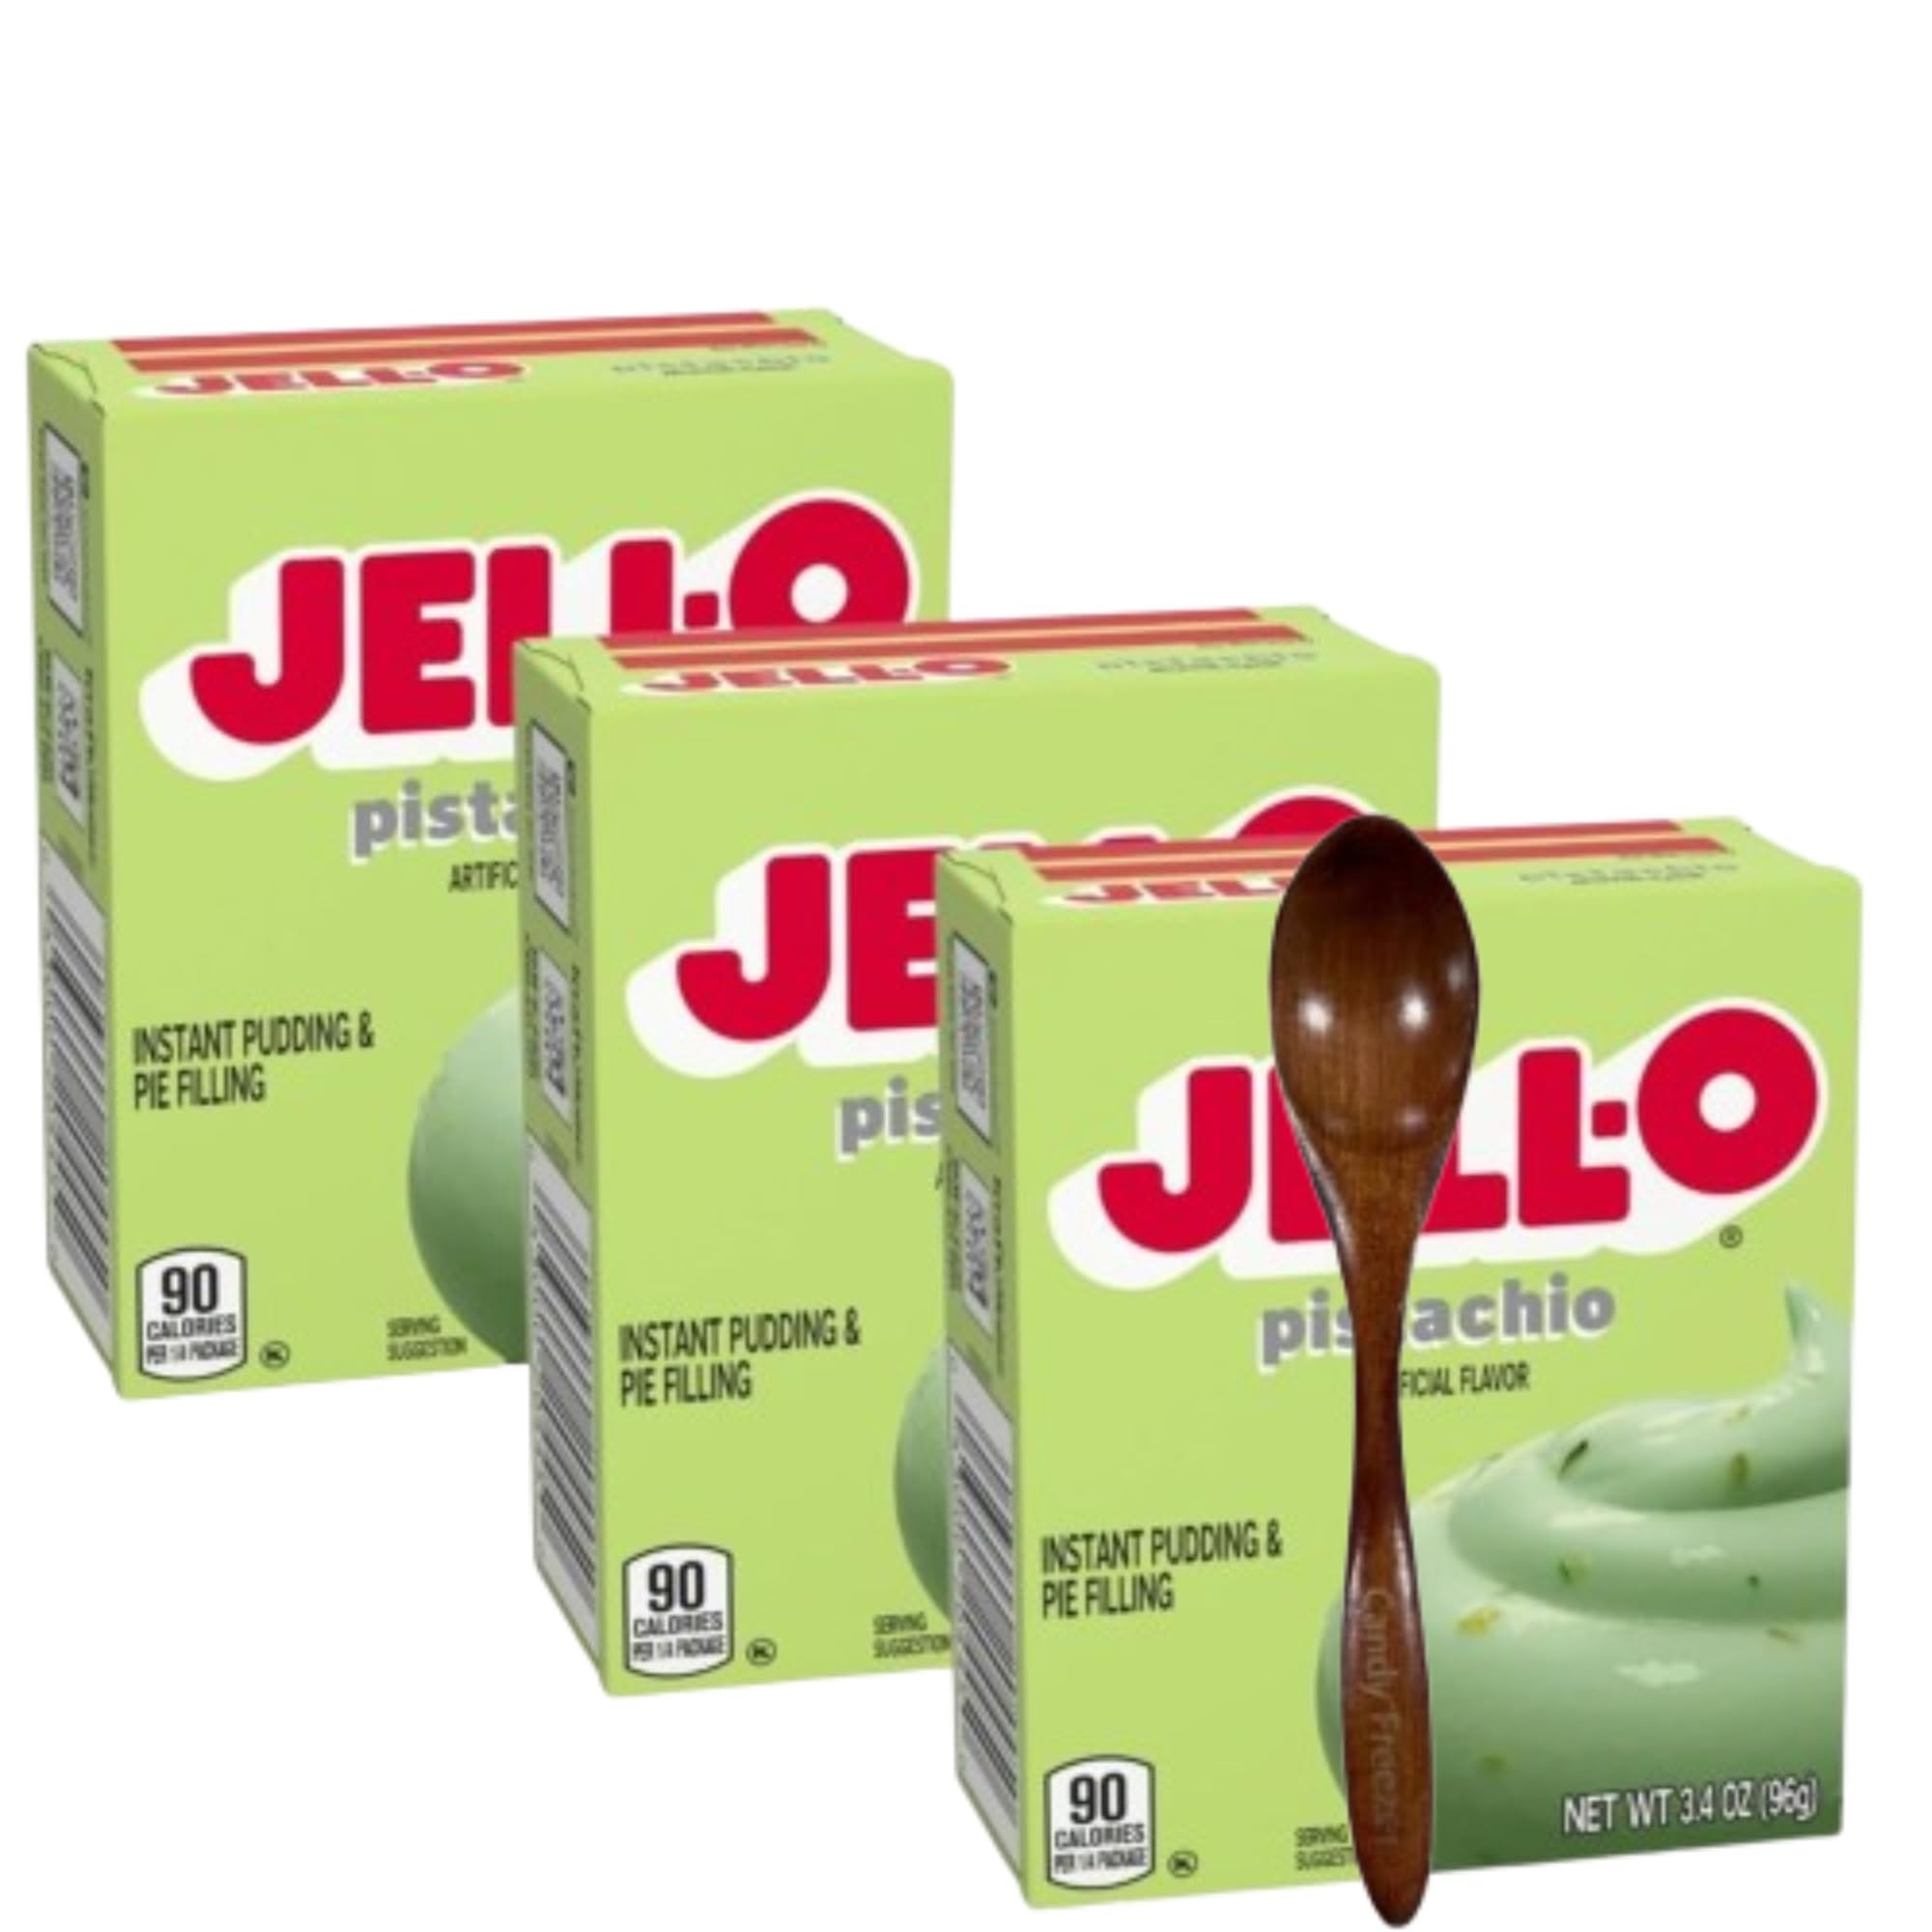
Item Name: Jell-O Instant Pudding & Pie Filling Mix 3.4 oz Box (Pack of 3) with Candy Freezer Wooden Spoon (Pistachio) - Wooden Spoon
Bullet Point 1: 3 - 3.4 oz boxes of Jell-O Pistachio Instant Pudding & Pie Filling Mix (Packaging may vary)
Bullet Point 2: Quick and easy to make, simply whisk cold milk with the pudding mix and refrigerate for 5 minutes
Bullet Point 3: Fat free per serving and 2/3 fewer calories than regular Jell-O instant chocolate pudding
Product Description: In addition to being eaten as-is and used as a pie filling, instant pudding can be used in baked goods such as cakes and cookies. Instant pudding added to cake mix can result in a denser and moister cake compared to cakes prepared without it. Use of a small amount of instant pudding lessens shrinkage compared to using a whole box. The use of instant pudding can cause a cake to fall or shrink as it cools, more than a cake prepared without the pudding. Cookies prepared using instant pudding may be moister compared to those without it.
Value: 3.0
Unit: Count

Price: 14.89